Adolf Hitler

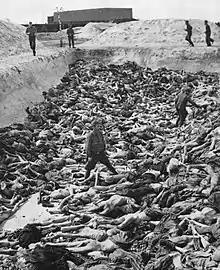
A mass grave at Bergen-Belsen after the camp's liberation, April 1945

Hitler made a prominent appearance at the trial of two Reichswehr officers, Lieutenants Richard Scheringer and Hanns Ludin, in late 1930. Both were charged with membership in the Nazi Party, at that time illegal for Reichswehr personnel. The prosecution argued that the Nazi Party was an extremist party, prompting defence lawyer Hans Frank to call on Hitler to testify. On 25 September 1930, Hitler testified that his party would pursue political power solely through democratic elections, which won him many supporters in the officer corps.